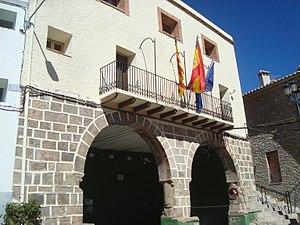
Torrijas est une commune d’Espagne, dans la province de Teruel, communauté autonome d'Aragon, comarque de Gúdar-Javalambre